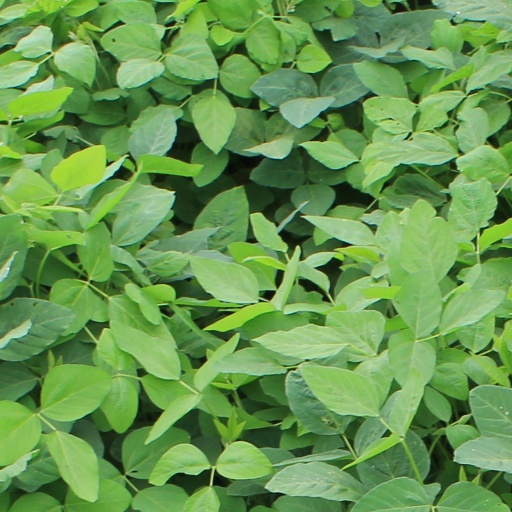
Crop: soybean